Boyle County High School

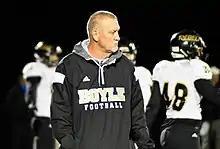
Under Chuck Smith's first stint at head coach, Boyle County won five straight championships from 1999 to 2004.

The 2017 championship was their first since 2010; they won 40–21 over Corbin. They were state runner-up in 2004 with a 13–2 record and then lost 22–6 to Highlands. From 2014 to 2019, their head coach was Chuck Smith. He was rehired after being Boyle County's head coach from 1992 to 2004. The team was also coached by Larry French; he started in 2008 and left for Southwestern High School in 2013. ShaDon Brown, recently hired as safeties coach for the Louisville Cardinals, served as an assistant coach for the team's 2007 season.